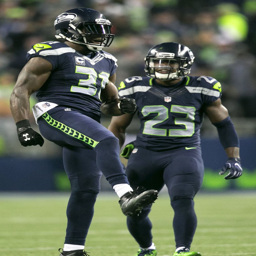
american football strong safety reacts after making a tackle for a loss in the second quarter .